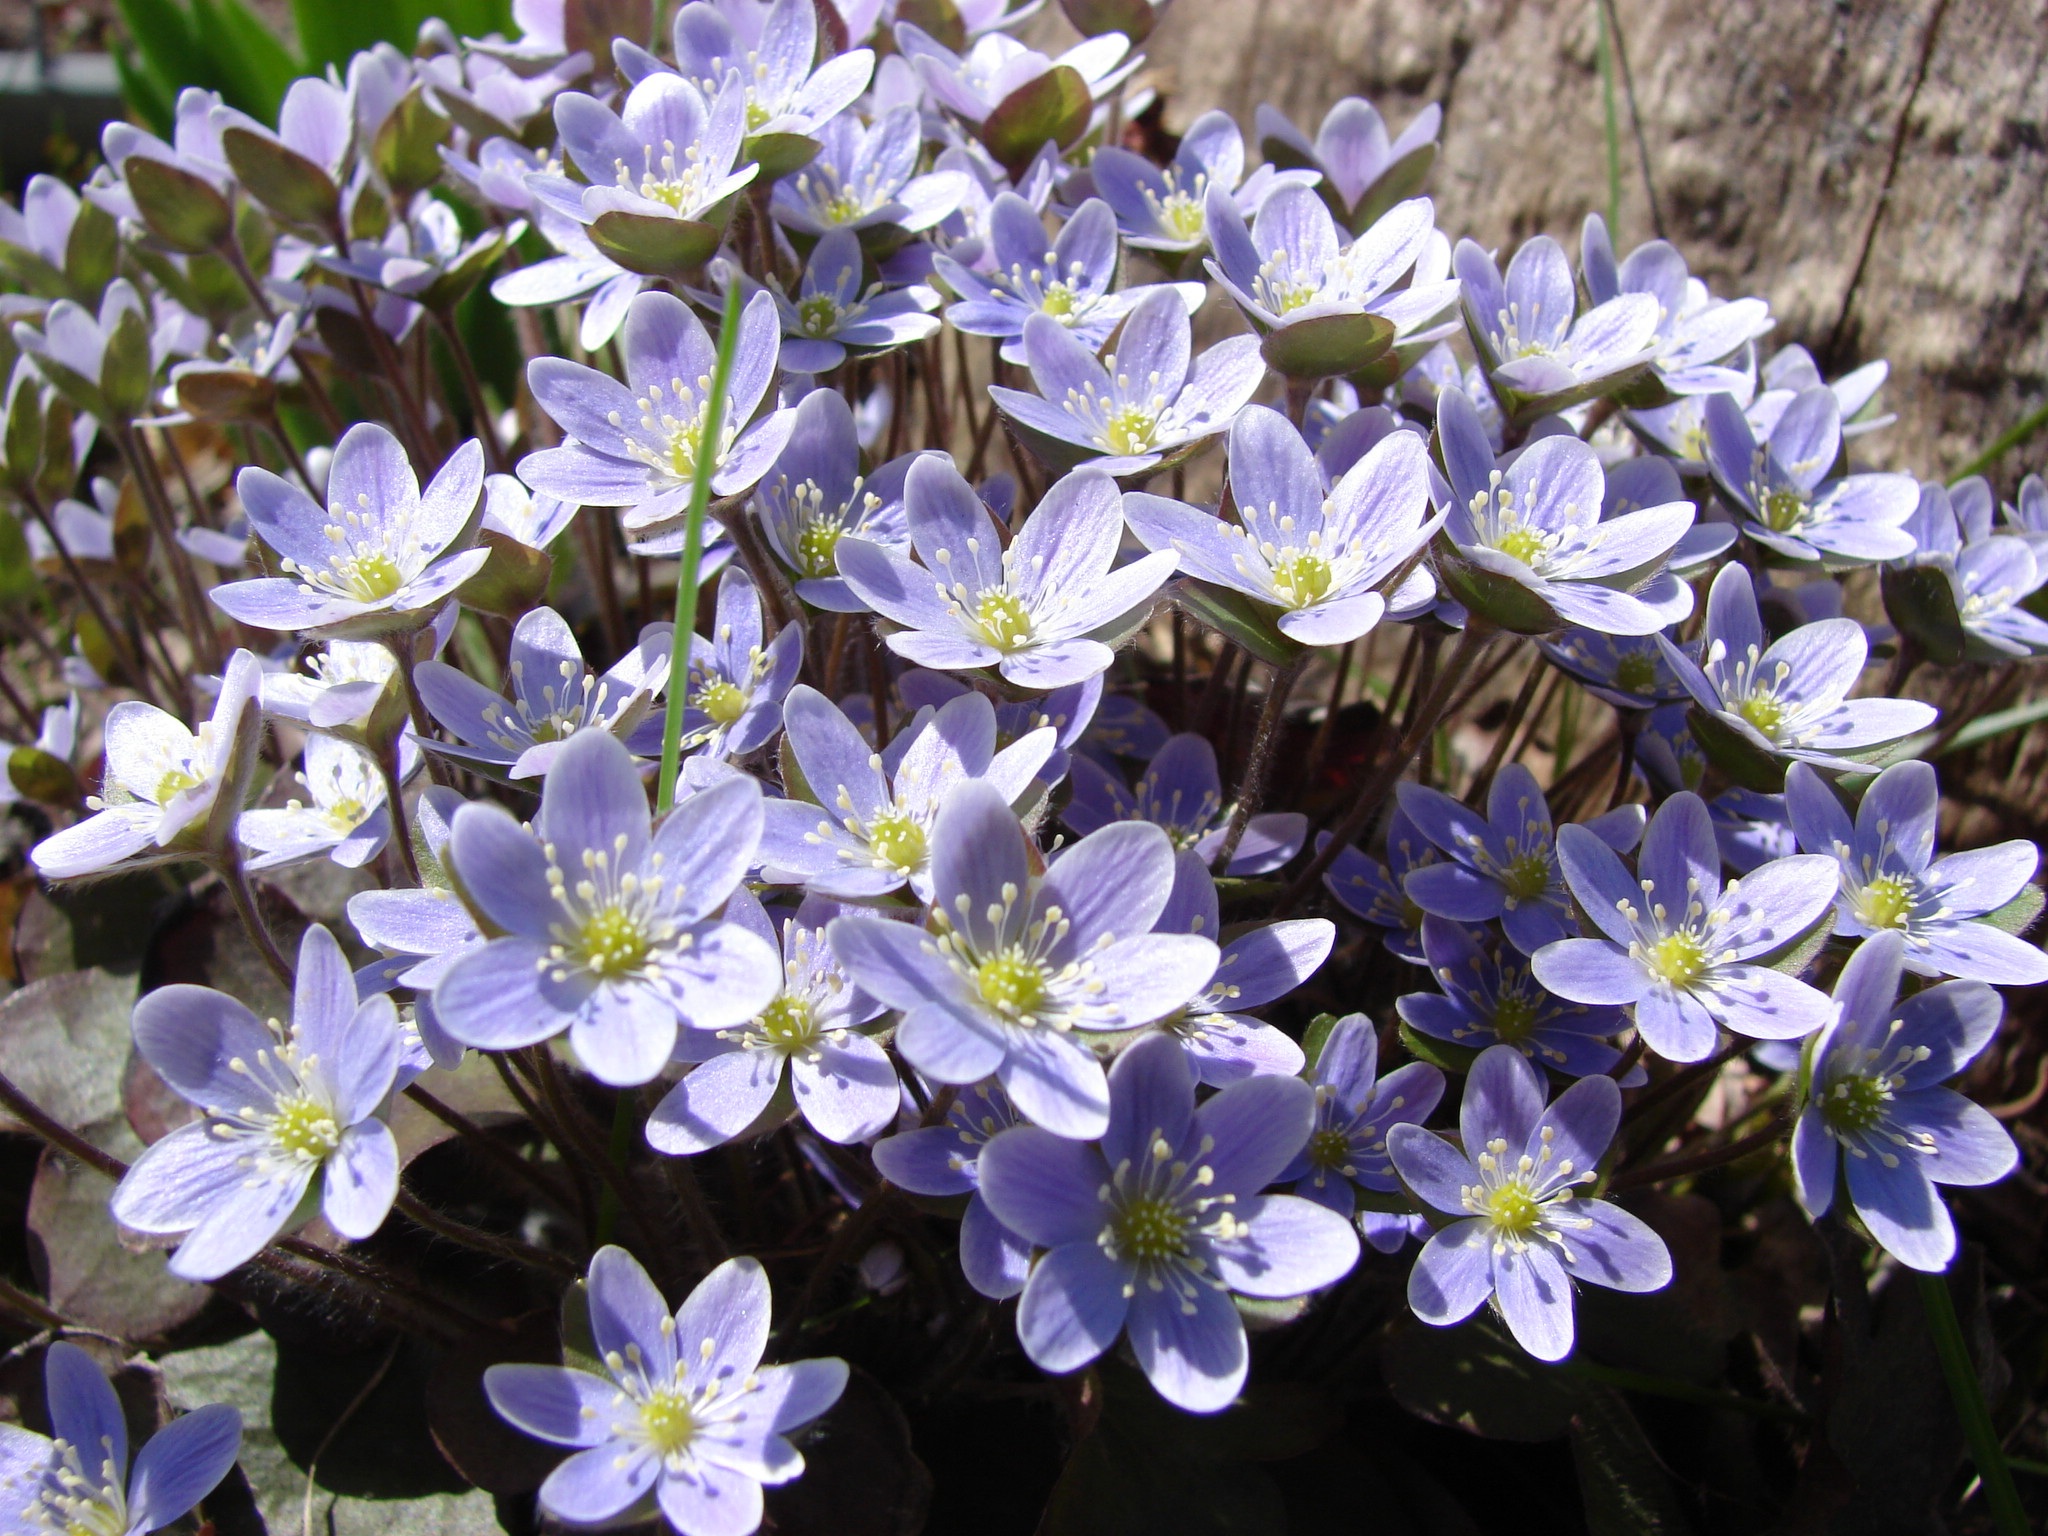
blossom, plant, flower, food, spring, herb, produce, vegetable, natural, blue, flora, season, botanical, wildflower, hepatica, flowering plant, liverwort, land plant